HL Mando

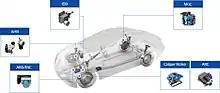
Product System Diagram

In 2016, Mando was served with two separate patent infringement lawsuits from Bosch GmbH and Jaguar Land Rover Limited for multiple products. This is in addition to Nexteer Automotive Corporation v. Mando America Corporation alleging trade secret theft and other numerous claims. Mando is not new to lawsuits as it has faced lawsuits regarding various discrimination claims in the past.